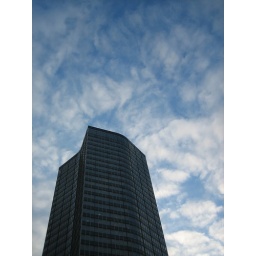
It was a cool sky and this building was in the way. Looks cool though.